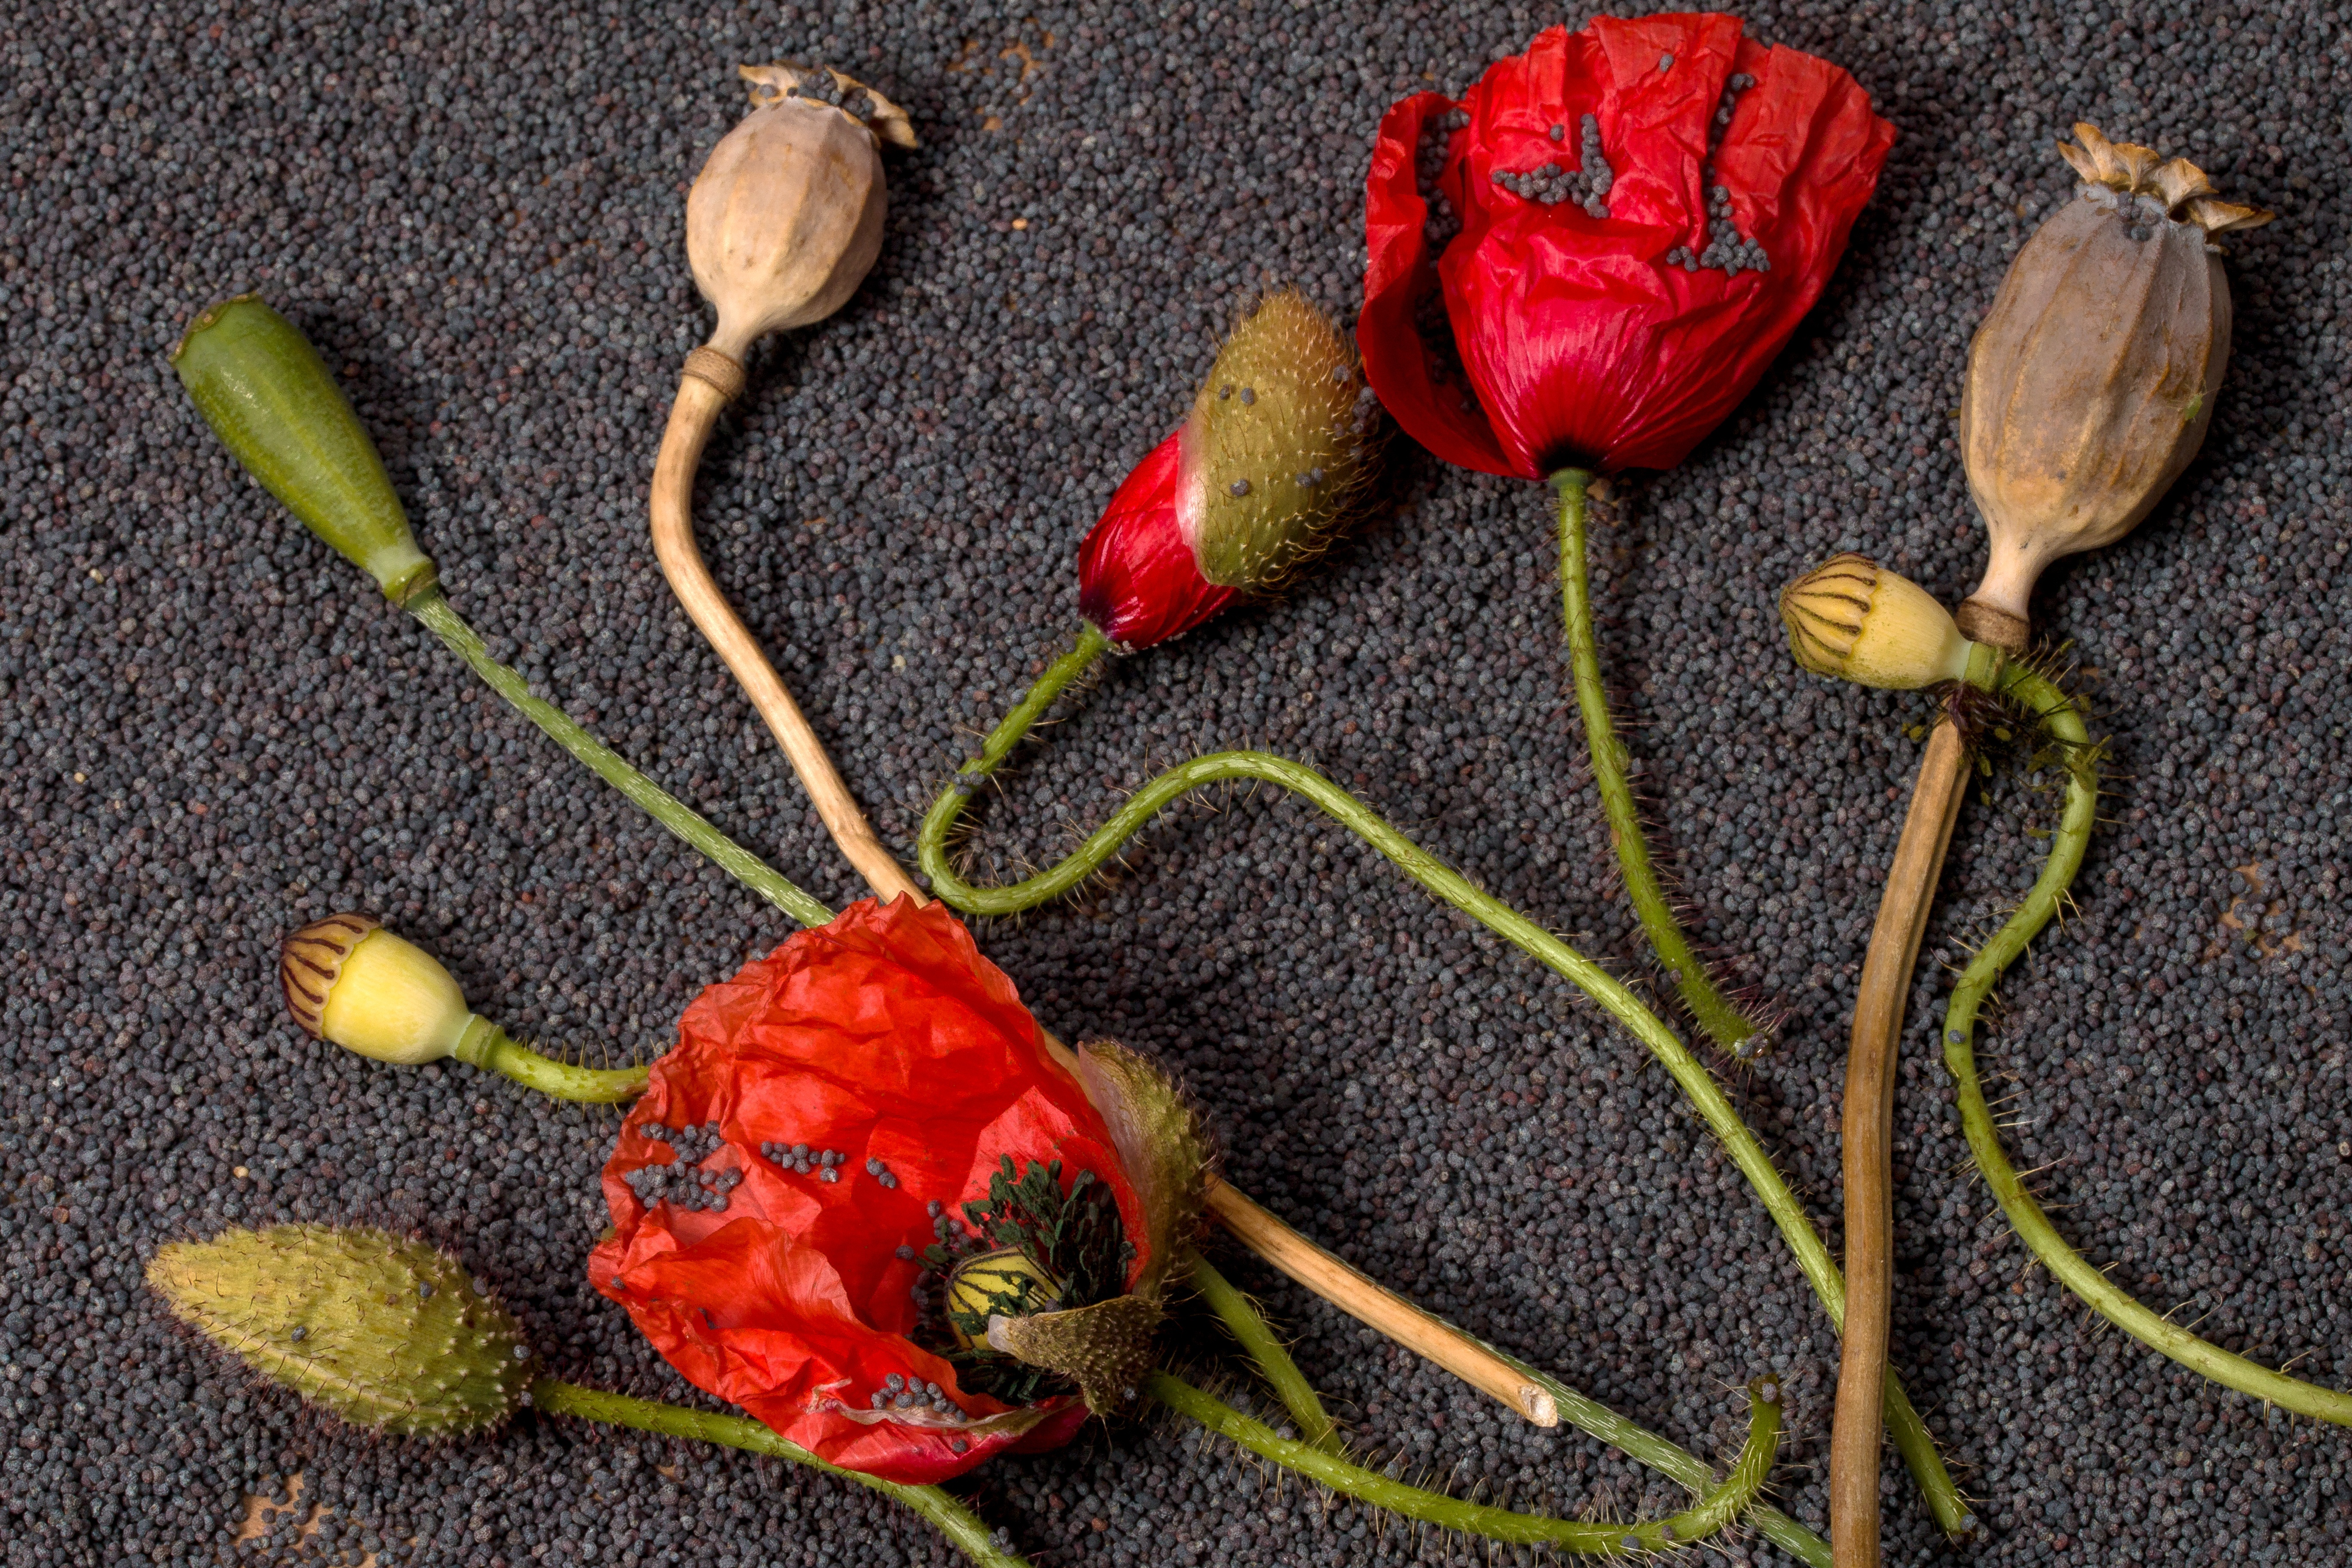
blossom, plant, leaf, flower, bloom, food, red, produce, vegetable, flora, flowers, poppy flower, red poppy, organ, poppy, macro photography, flowering plant, poppy capsules, poppy seeds, land plant